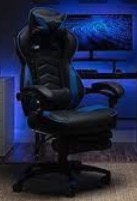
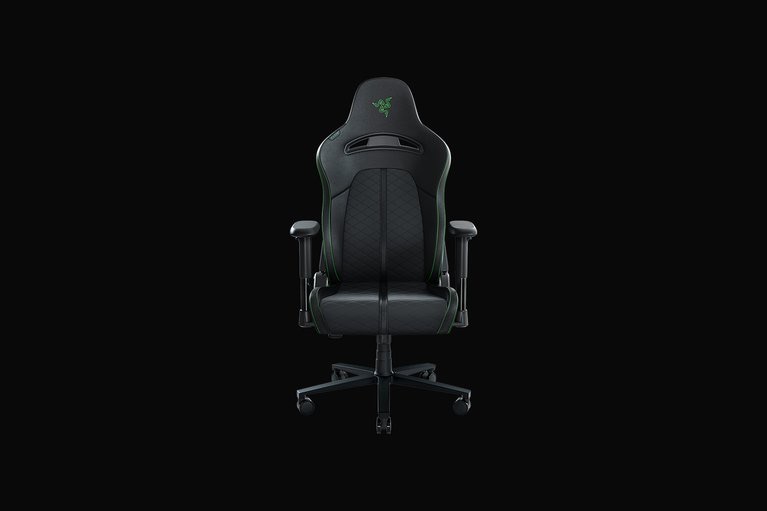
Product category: items_chair
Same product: no